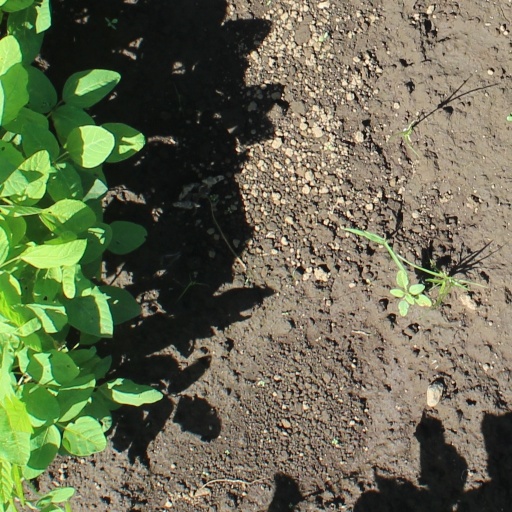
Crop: soybean